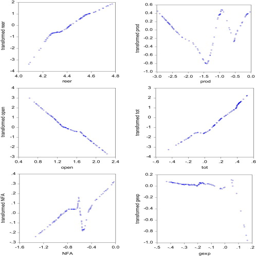
scatter plots of the transformed versus raw variables